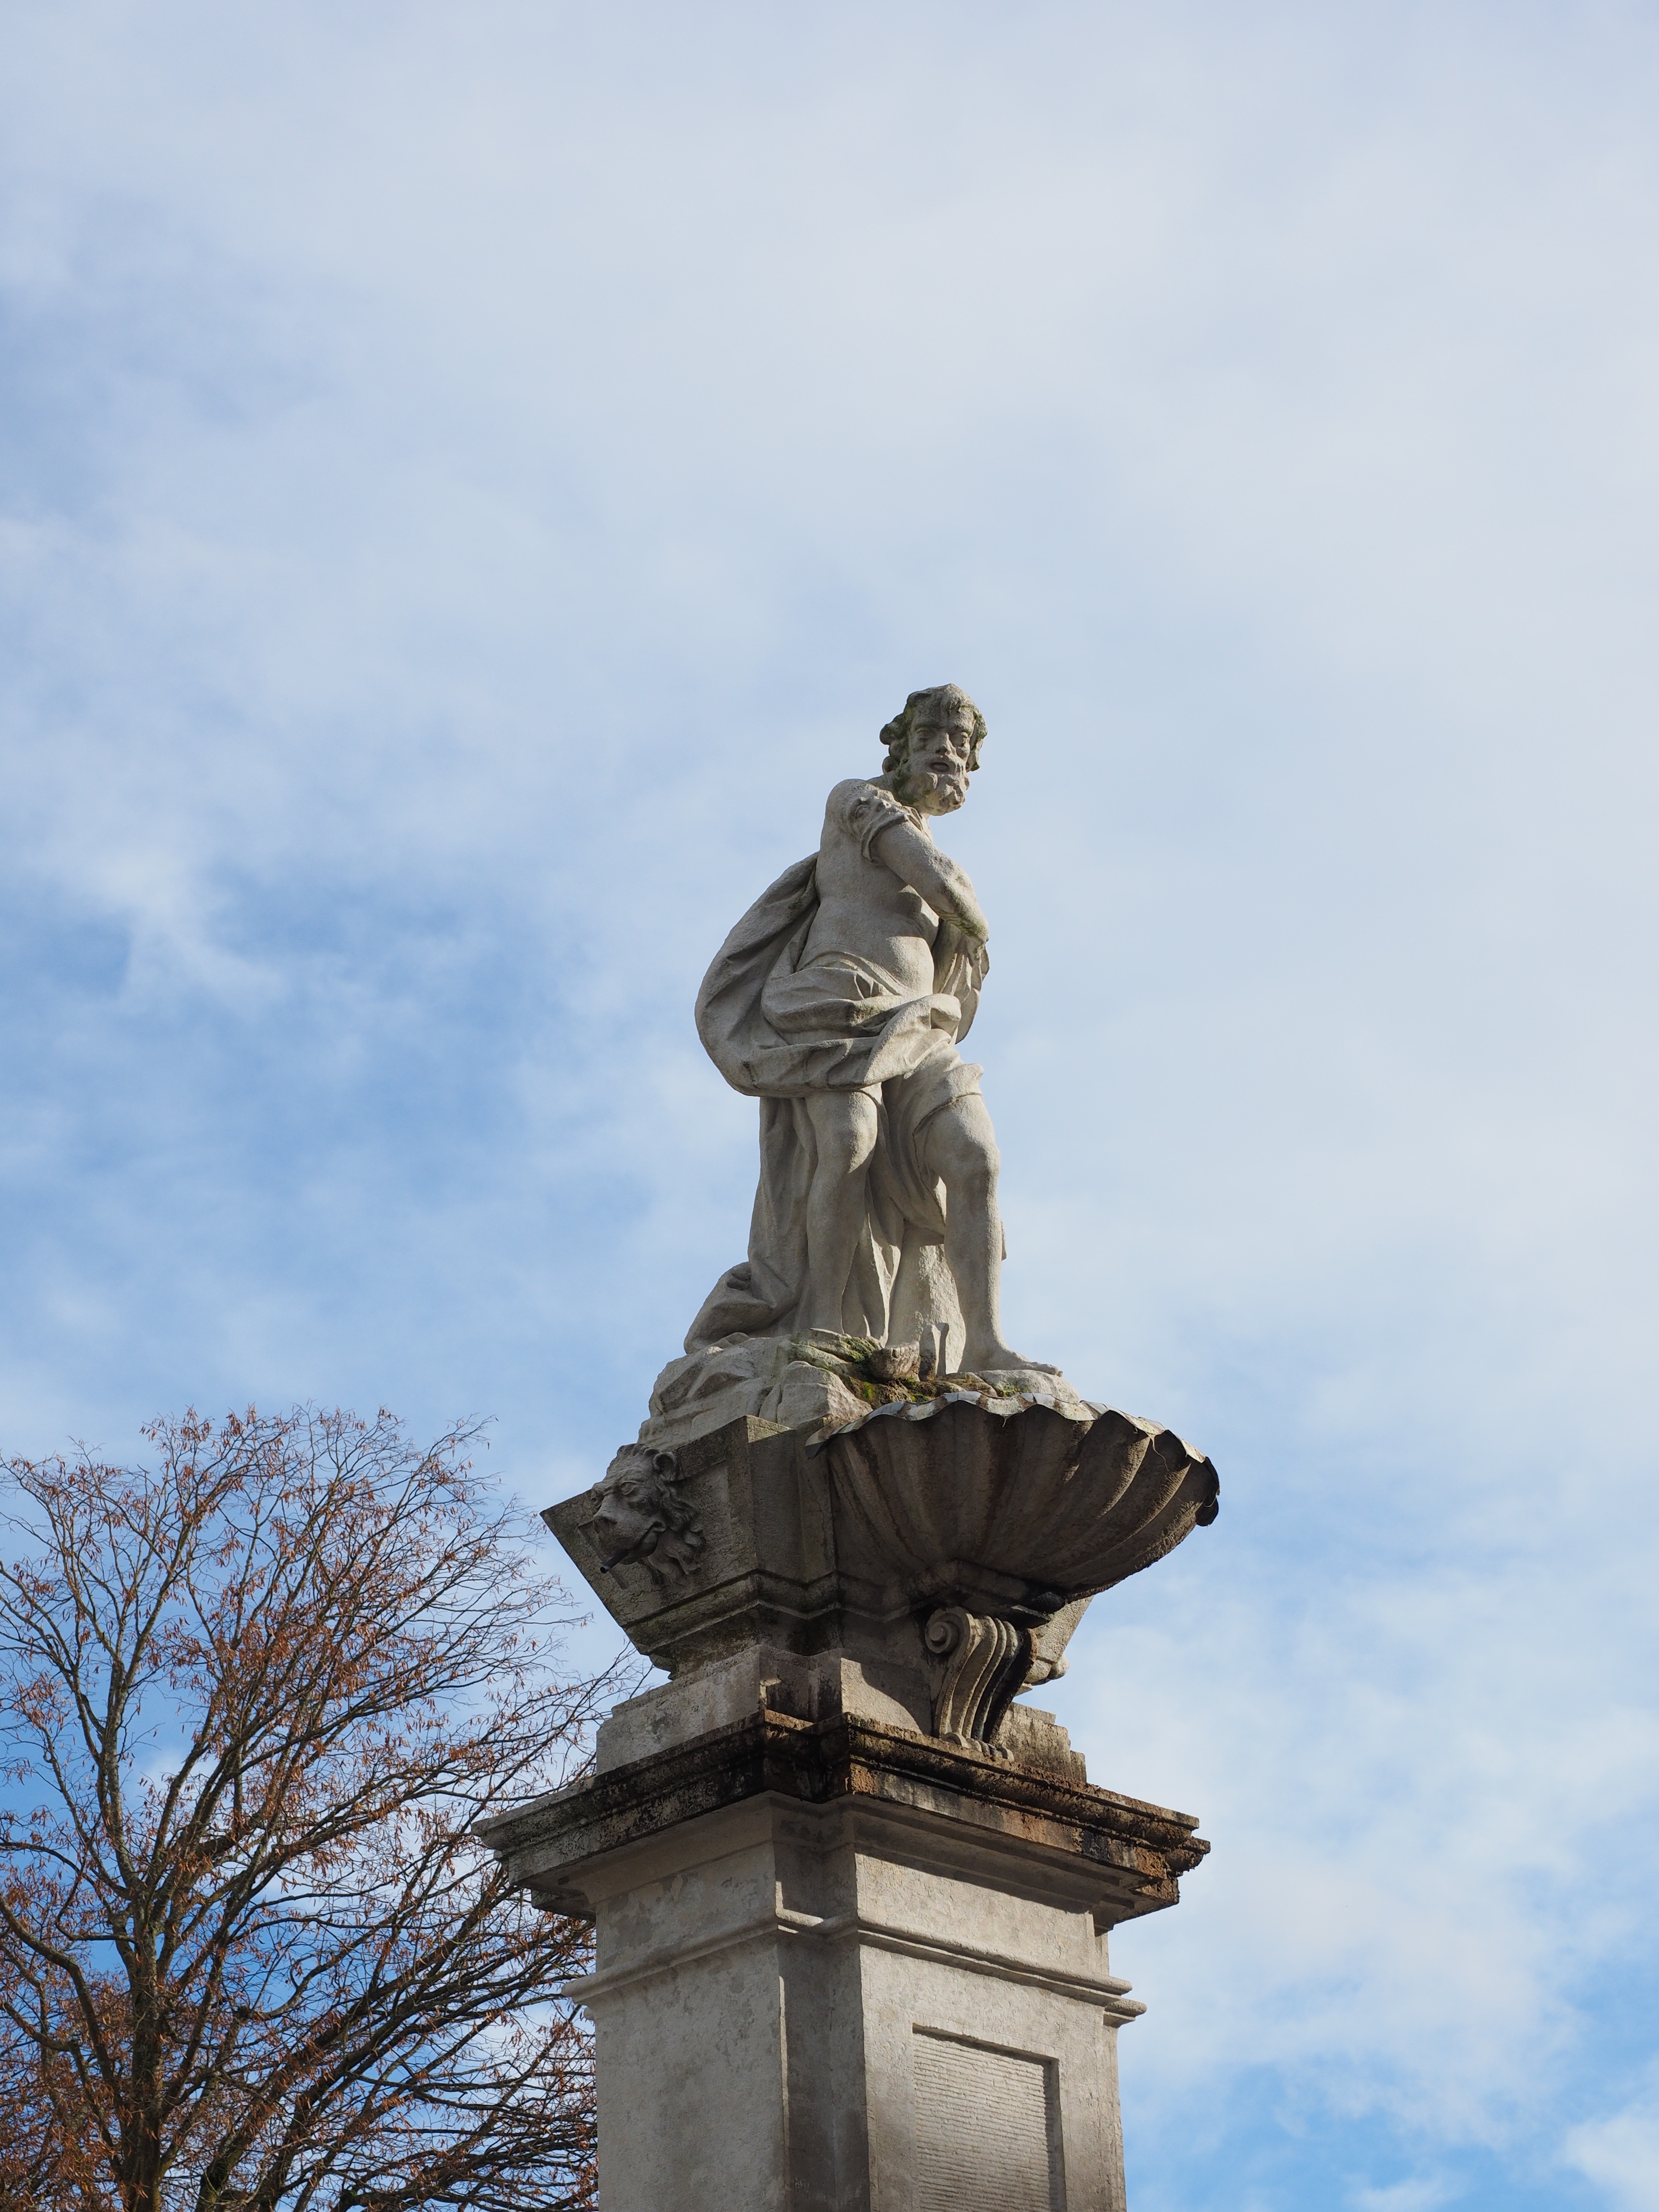
monument, statue, landmark, sculpture, memorial, art, figure, fountain, solothurn, samson fountain, st ursus cathedral, gedeon fountain